Gherman Pântea

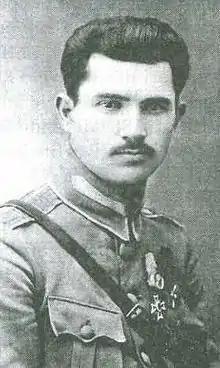
Pântea in 1918

Gherman Vasile Pântea (surname also spelled Pîntea; ; ; May 13, 1894 – February 1, 1968) was a Bessarabian-born soldier, civil servant and political figure, active in the Russian Empire and Romania. As an officer of the Imperial Russian Army during most of World War I, he helped organize the committees of Bessarabian soldiers, oscillating between loyalty to the Russian Provisional Government and the cause of Bessarabian emancipation. Pântea was subsequently Military Director of the Moldavian Democratic Republic, answering to President Ion Inculeț. He personally created a Bessarabian defense force, tasked with combating Bolshevik subversion and Russian intimidation, but also braced for defeat after the October Revolution.